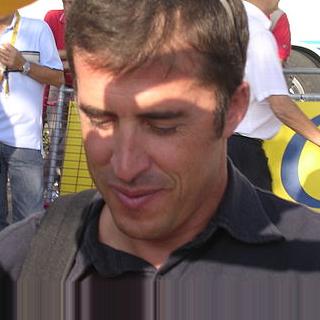
Age: 43